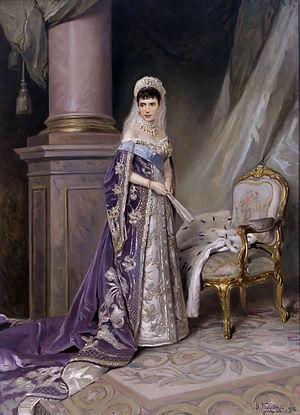
Les dames d'honneur à la cour impériale de Russie sont des dames de l'aristocratie en service à la cour auprès des femmes de la famille impériale et organisées selon la stricte hiérarchie de la table des rangs créée par Pierre le Grand, avec sa définition du tchin féminin, le 24 janvier 1722.
L'Ordre impérial de Sainte-Catherine, la Grande Martyre – Ordre de la Libération, est un ordre honorifique russe fondé par Pierre le Grand en 1713 en l’honneur de son épouse, la future impératrice Catherine Iʳᵉ, pour commémorer les services rendus par son épouse pendant la guerre russo-turque de 1711. Sa devise était : Pour l’Amour et la Patrie.